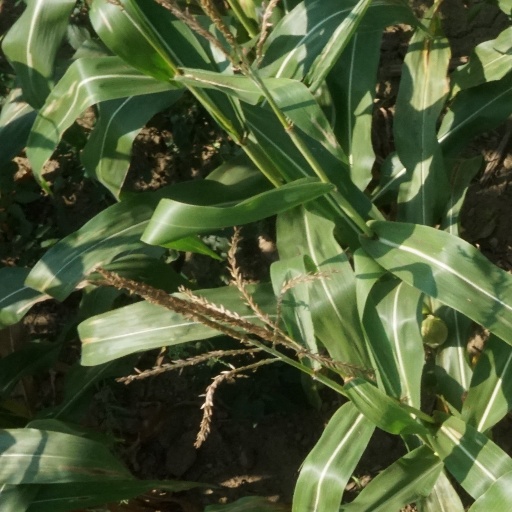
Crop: maize; corn